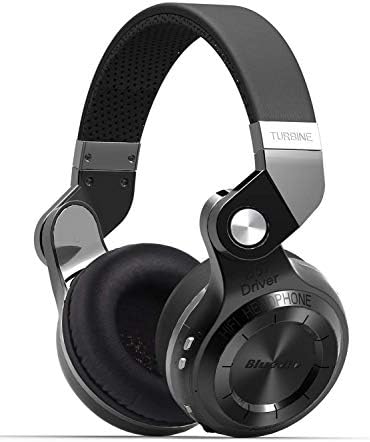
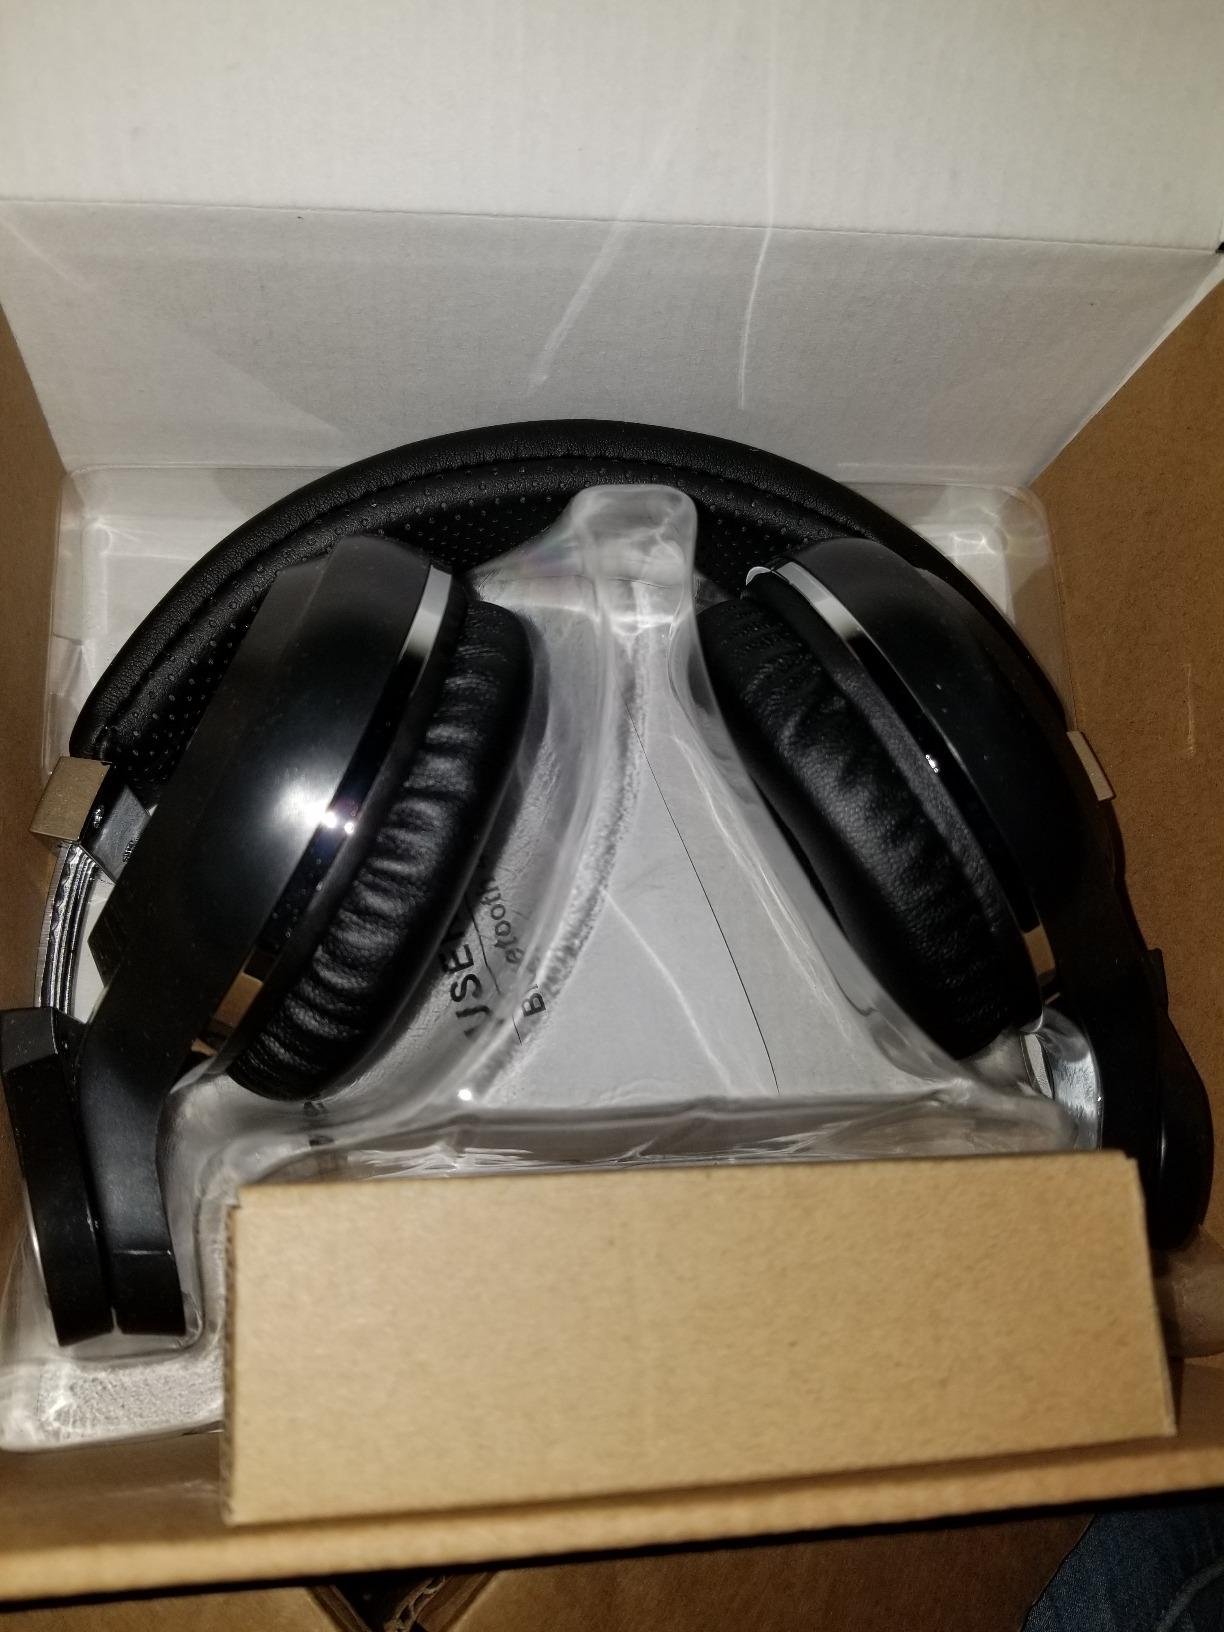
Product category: headphones
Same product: yes